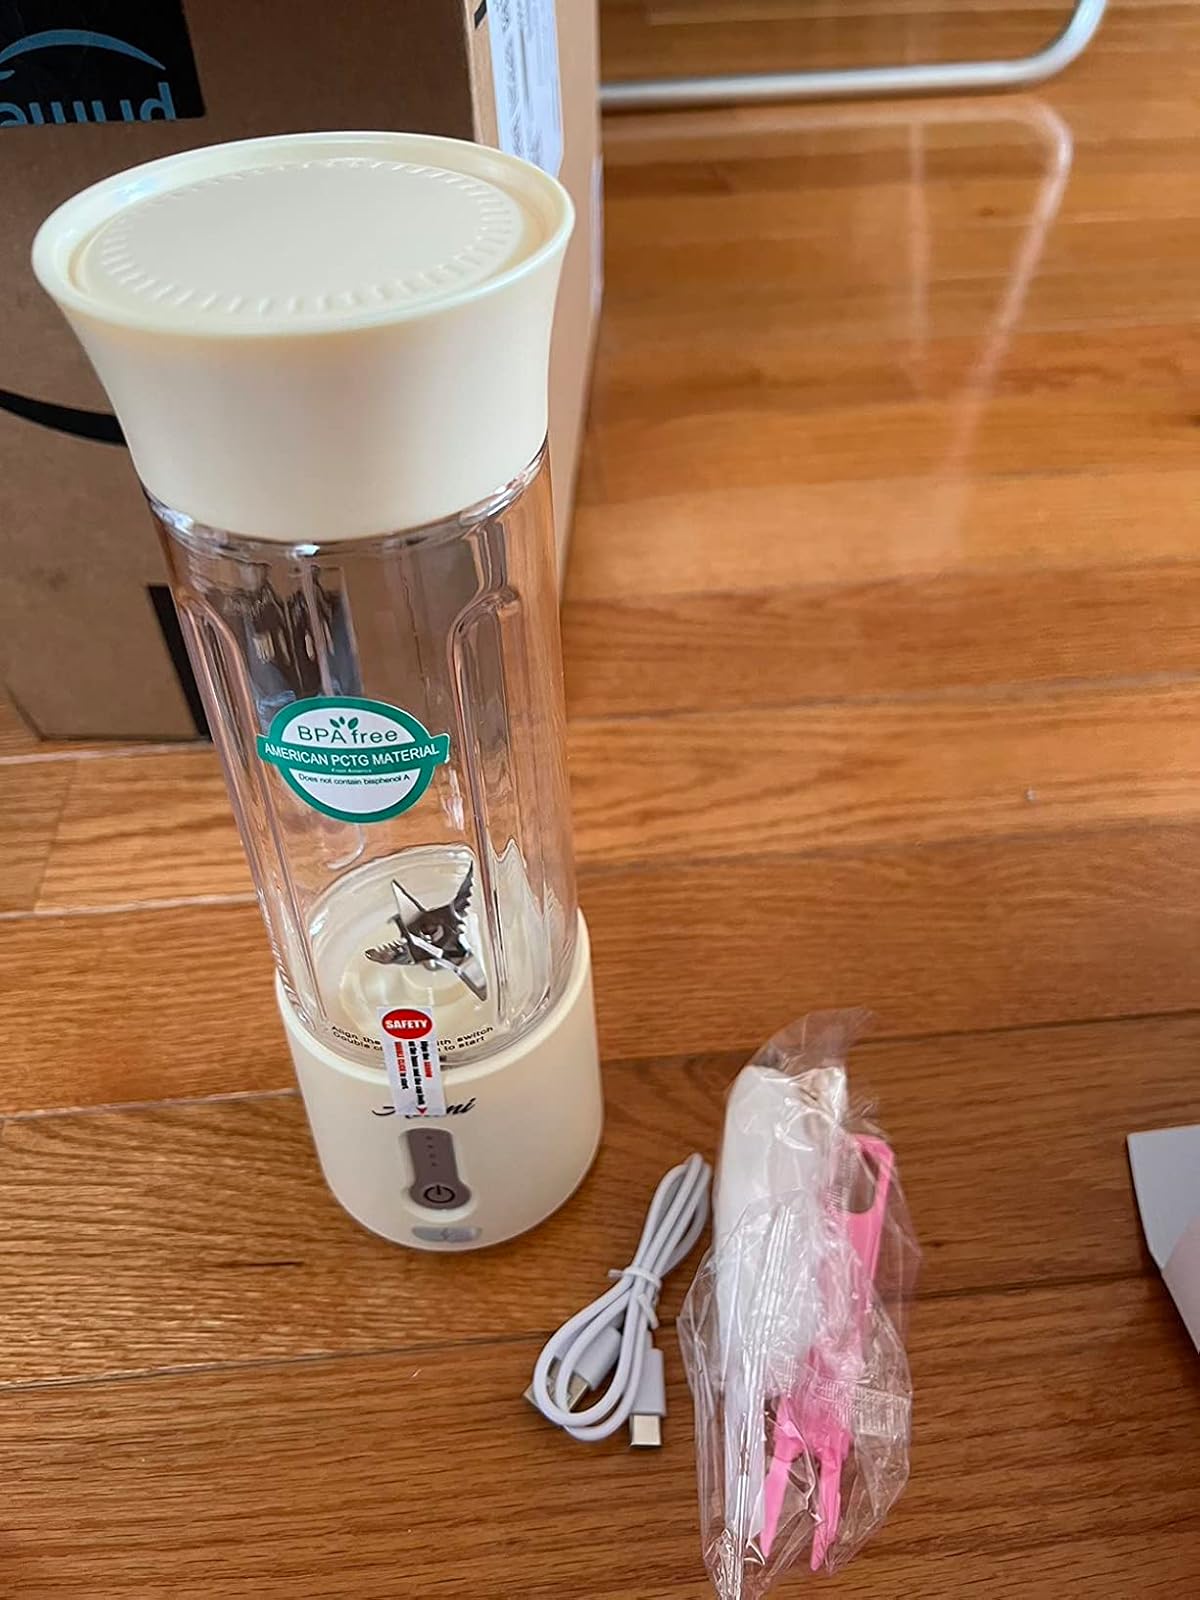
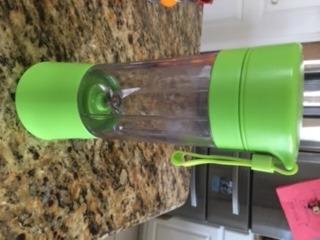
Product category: items_blender
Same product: no